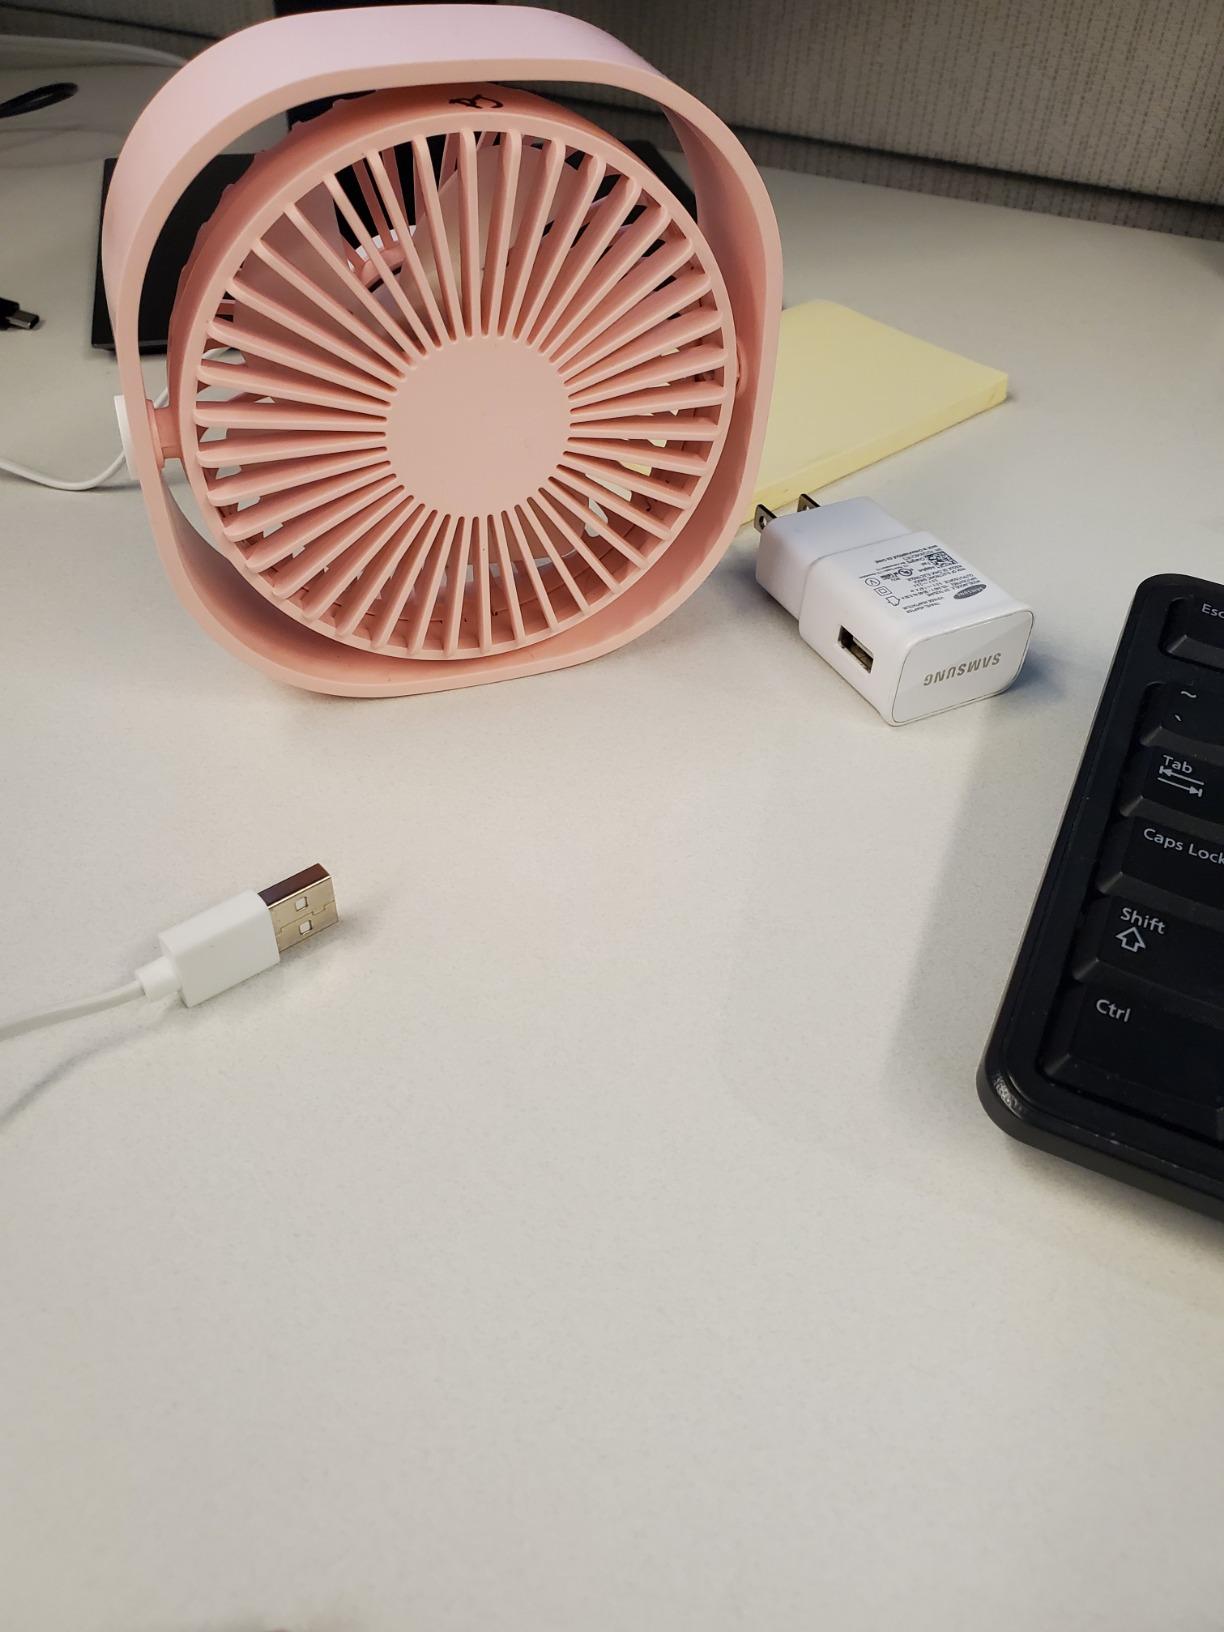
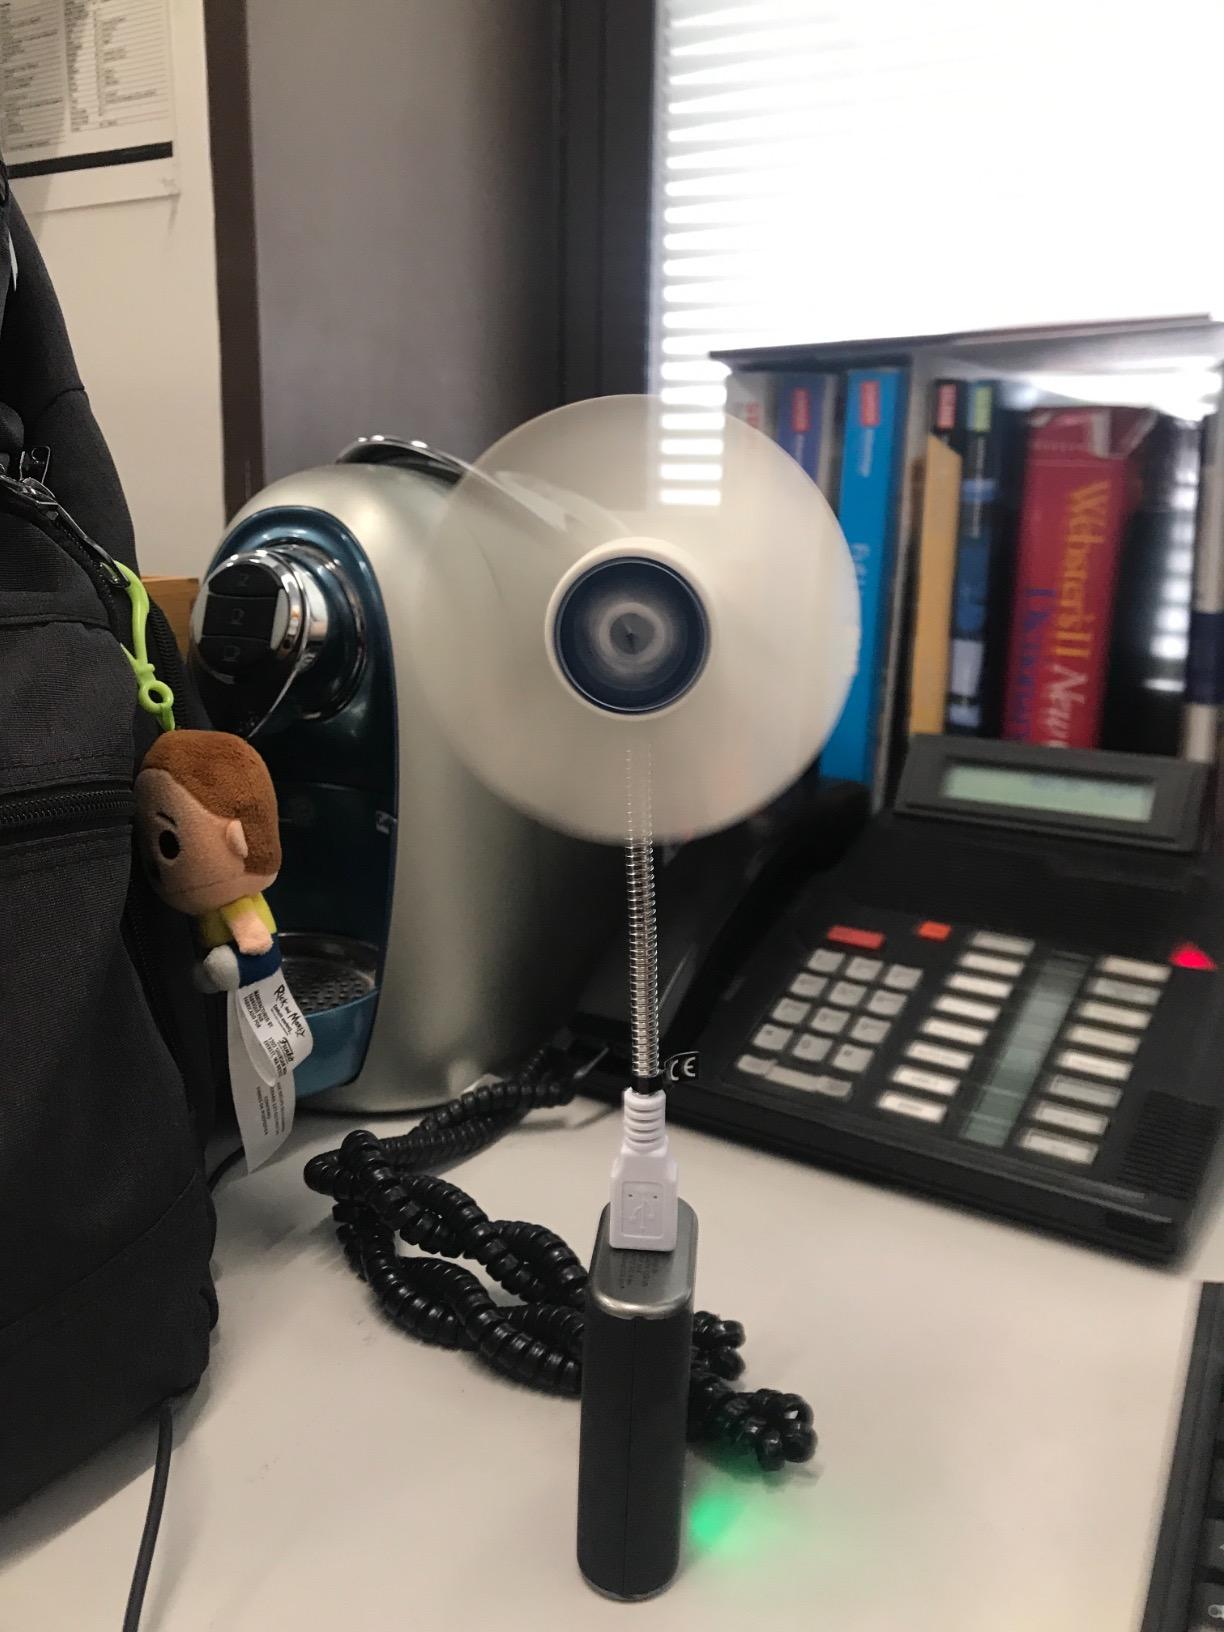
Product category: fan
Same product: no